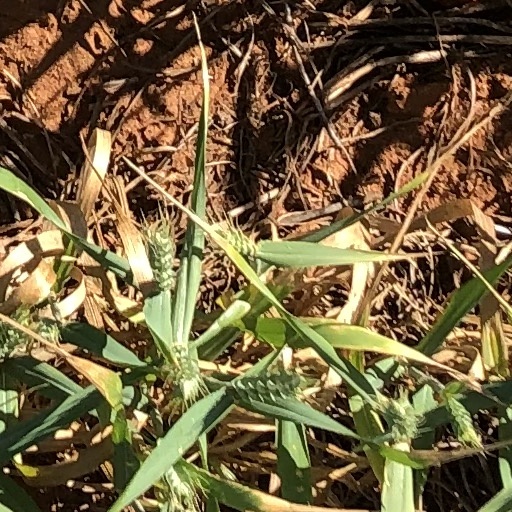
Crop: wheat